National Cycle Route 24

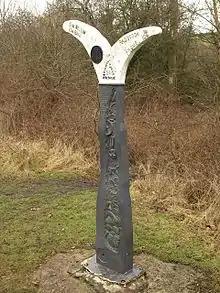
John Mills "Fossil Tree" milepost near Radstock

The route follows a mixture of low traffic roads and old railway lines serving the Somerset coalfield.